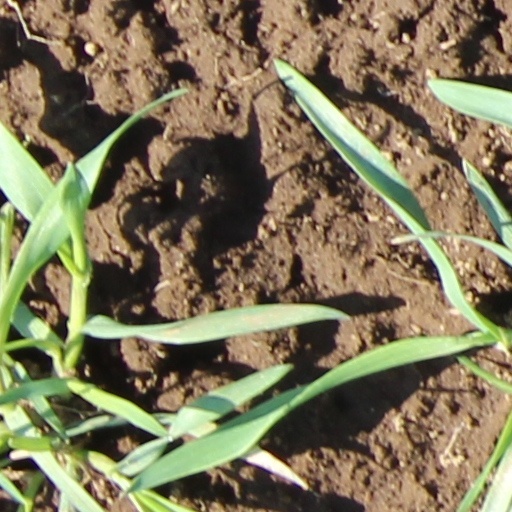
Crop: wheat